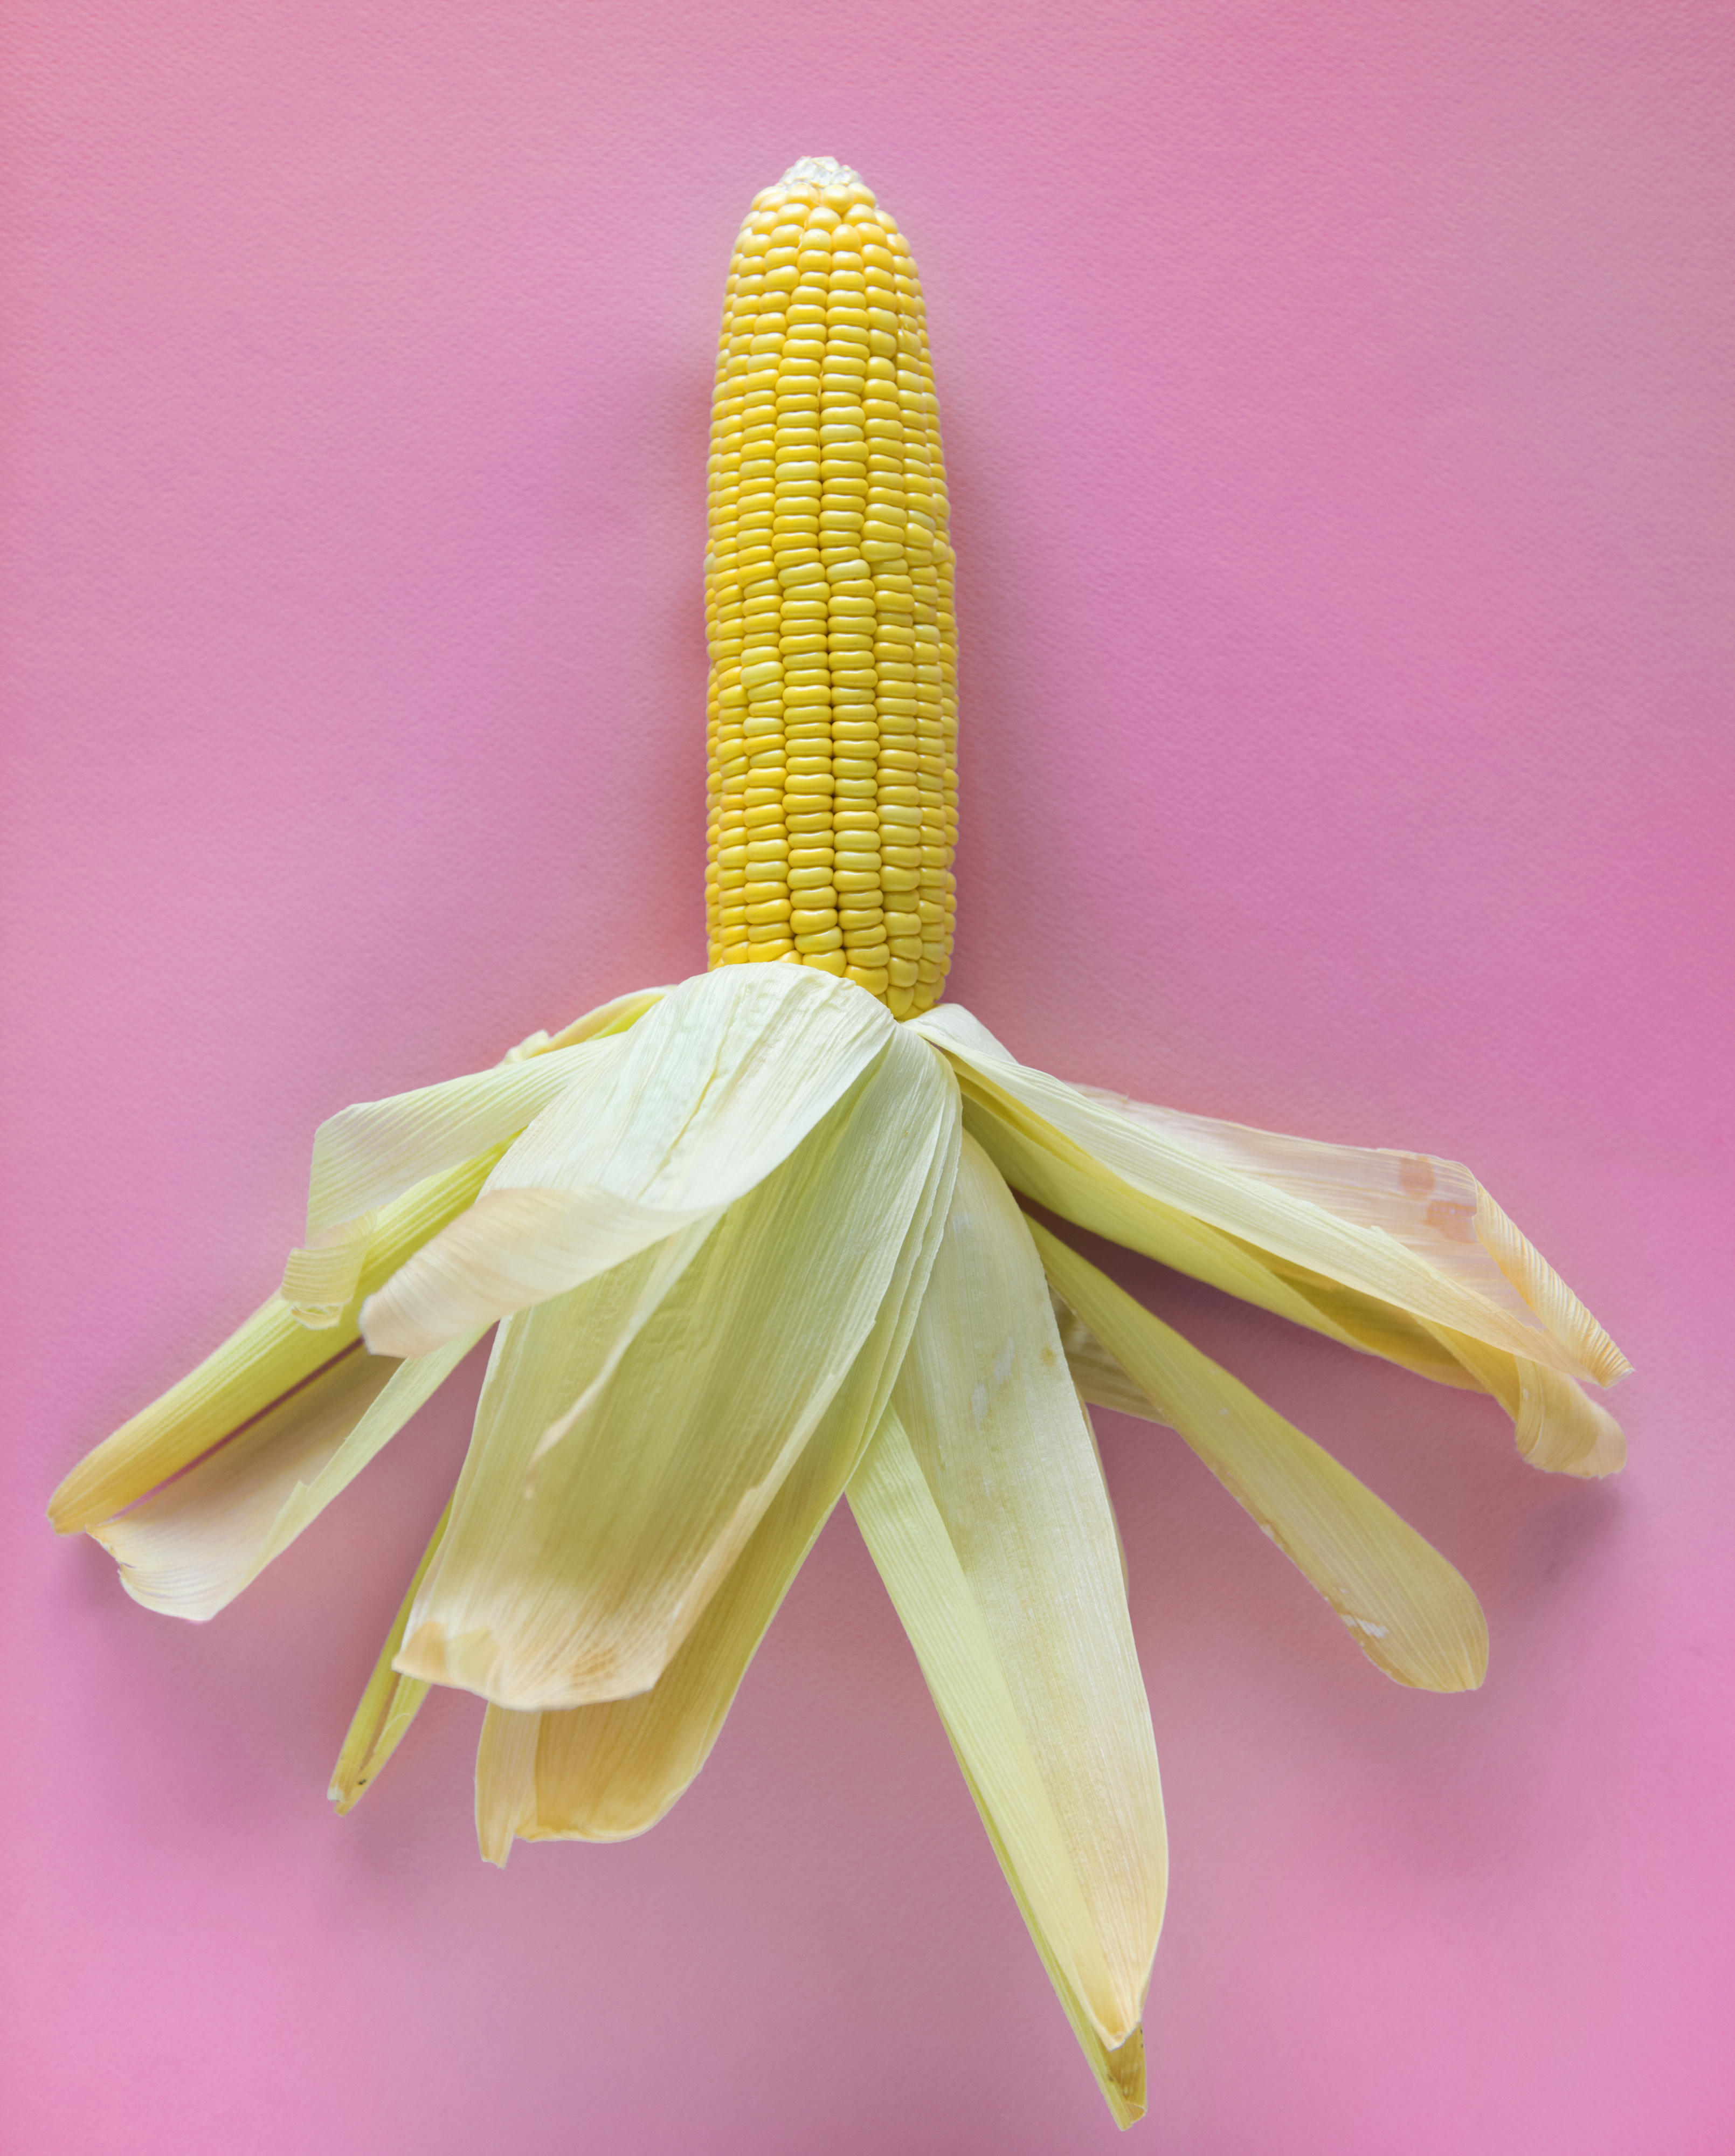
aerial, agriculture, background, closeup, corn, corn background, corn close up, corn leaf, corns, crop, delicious, dessert, diet, energy, flat lay, flatlay, food, fresh, fruit, grain, healthy, ingredient, juicy, leaf, maize, natural, nature, nutrition, nutritious, organic, pattern backdrop, pink, raw, refreshment, ripe, summer, summertime, sweet, sweetcorn, taste, texture, tropical, tropics, vegetable, vitamin, wallpaper, yellow, yellow corn, yummy, flower, petal